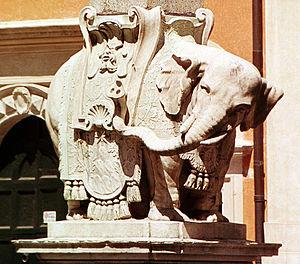
Elephant par Le Bernin. Il est surmonté par un obélisque. Situé Piazza Minerva. &lt
Gian Lorenzo Bernini, dit Le Bernin ou Cavalier Bernin, sculpteur, architecte et peintre. Il fut surnommé le second Michel-Ange.